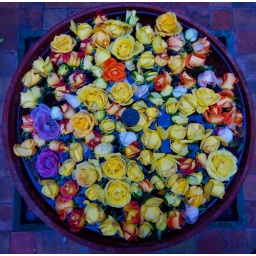
A bowl of roses floating in water - Marrakech, Morocco.